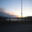
Label: bridge